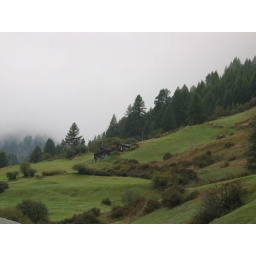
cute little cabin on the side of the hill in zermatt